Buffelspoort

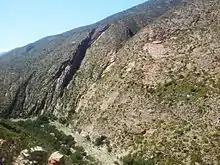
Mountain slopes at the northern entrance to Buffelspoort, Swartberg

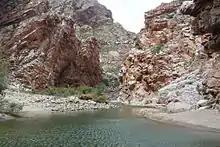
Buffelspoort where the Buffels River exits the gorge in the south

Buffelspoort is the westernmost of five defiles that cut through the Swartberg Mountain range, situated in the Western Cape province of South Africa. The others are the Seweweekspoort, Die Poort, where the Gamka River transects Die Hel, Meiringspoort, and Snykloof at its eastern extremity.